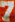
Number: 7